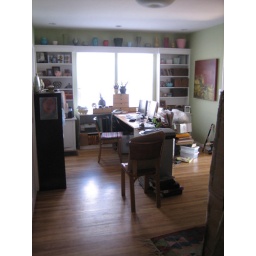
Work in Progress home office. Look at all those pots and vases...